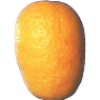
Label: Kumquats 1